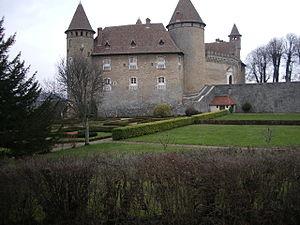
Château de Virieu en Isère (France)
La communauté d'agglomération du Pays Voironnais, souvent raccourcie en Pays Voironnais, est une communauté d'agglomération française centrée autour de la ville de Voiron dans le département de l'Isère.
Le château de Virieu est un ancien château de terre du XIe siècle remplacé par un château de pierre au XIIᵉ siècle, plusieurs fois remanié depuis qui se dresse sur la commune de Val-de-Virieu dans le département de l'Isère en région Auvergne-Rhône-Alpes. Le château fut le chef-lieu du mandement de Virieu cité comme tel en 1107 lors du partage du comté de Sermorens.